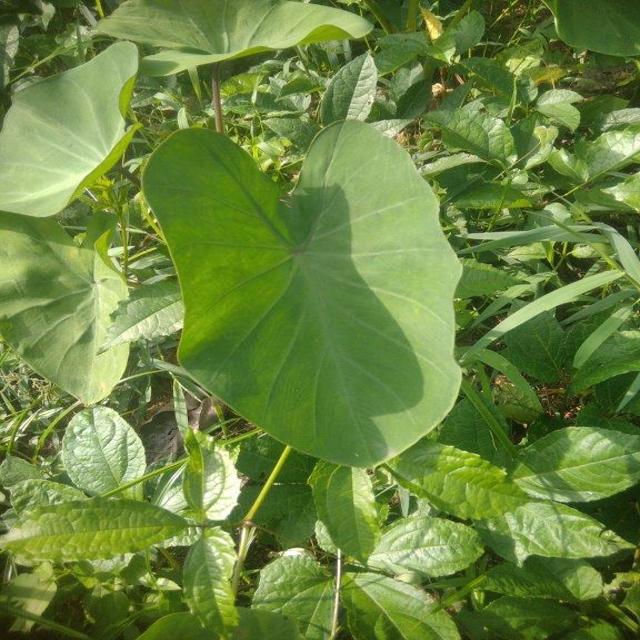
Label: Healthy